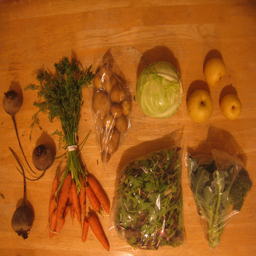
Different types of vegetables sitting on top of a wooden counter.
Bagged vegetables, potatoes, lettuce, and tied carrots on a cutting board.
A variety  of herbs and vegetables on a table.
Carrots, beets, cabbage, potatoes, and various greens on a kitchen counter.
Fruits and vegetables sitting on a wood surface.